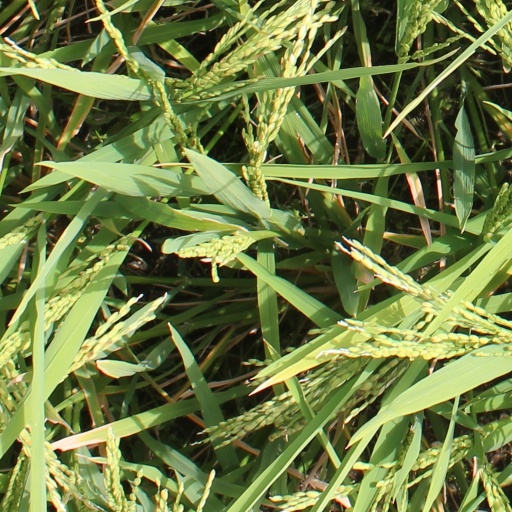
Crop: rice